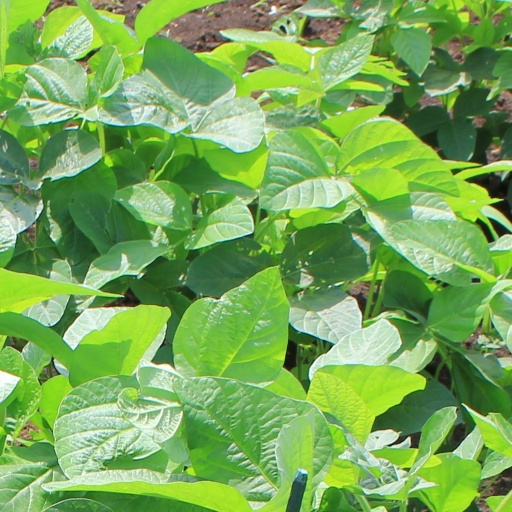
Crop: soybean